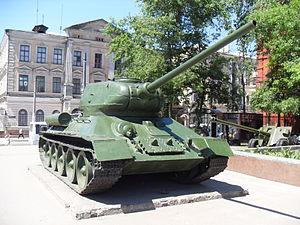
Char soviétique Т-34-85 de la Seconde Guerre mondiale à côté du Musée d'histoire, sur la place de la Constitution de Kharkiv, Ukraine.